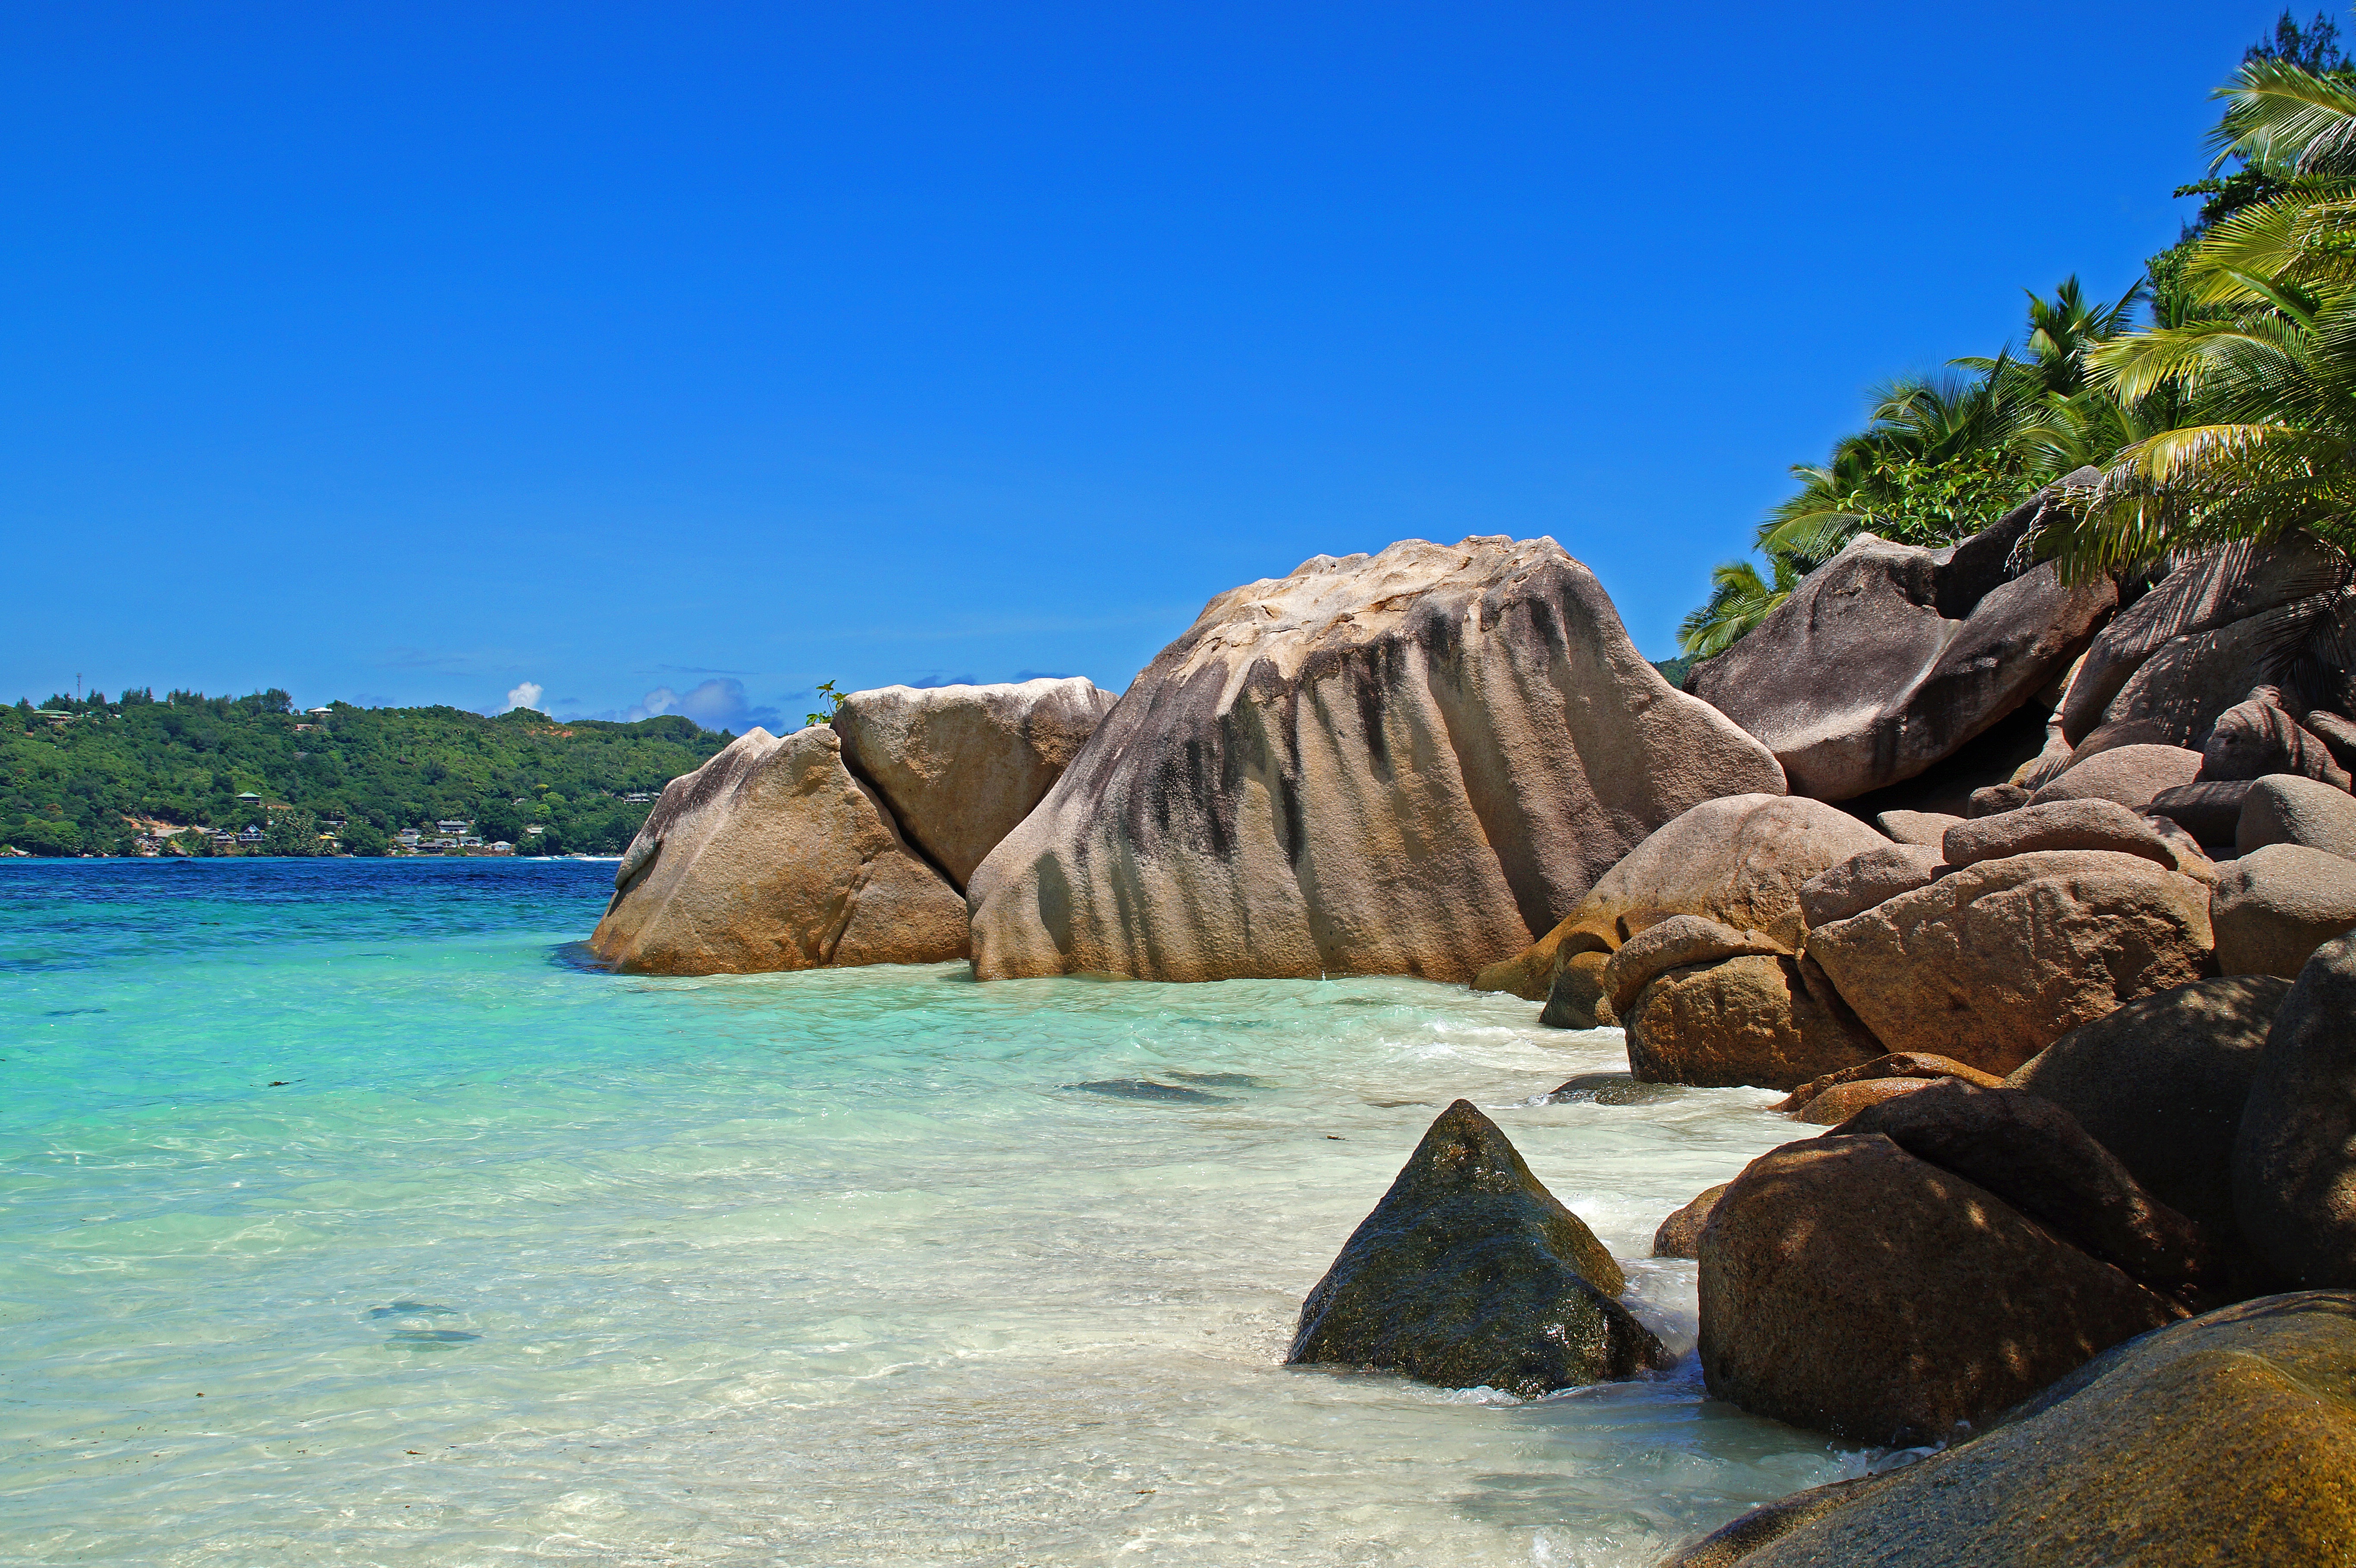
beach, landscape, sea, coast, nature, sand, rock, ocean, shore, vacation, cliff, seaside, cove, holiday, bay, blue, terrain, body of water, side, tropics, cape, islet, landform, seychelles, geographical feature